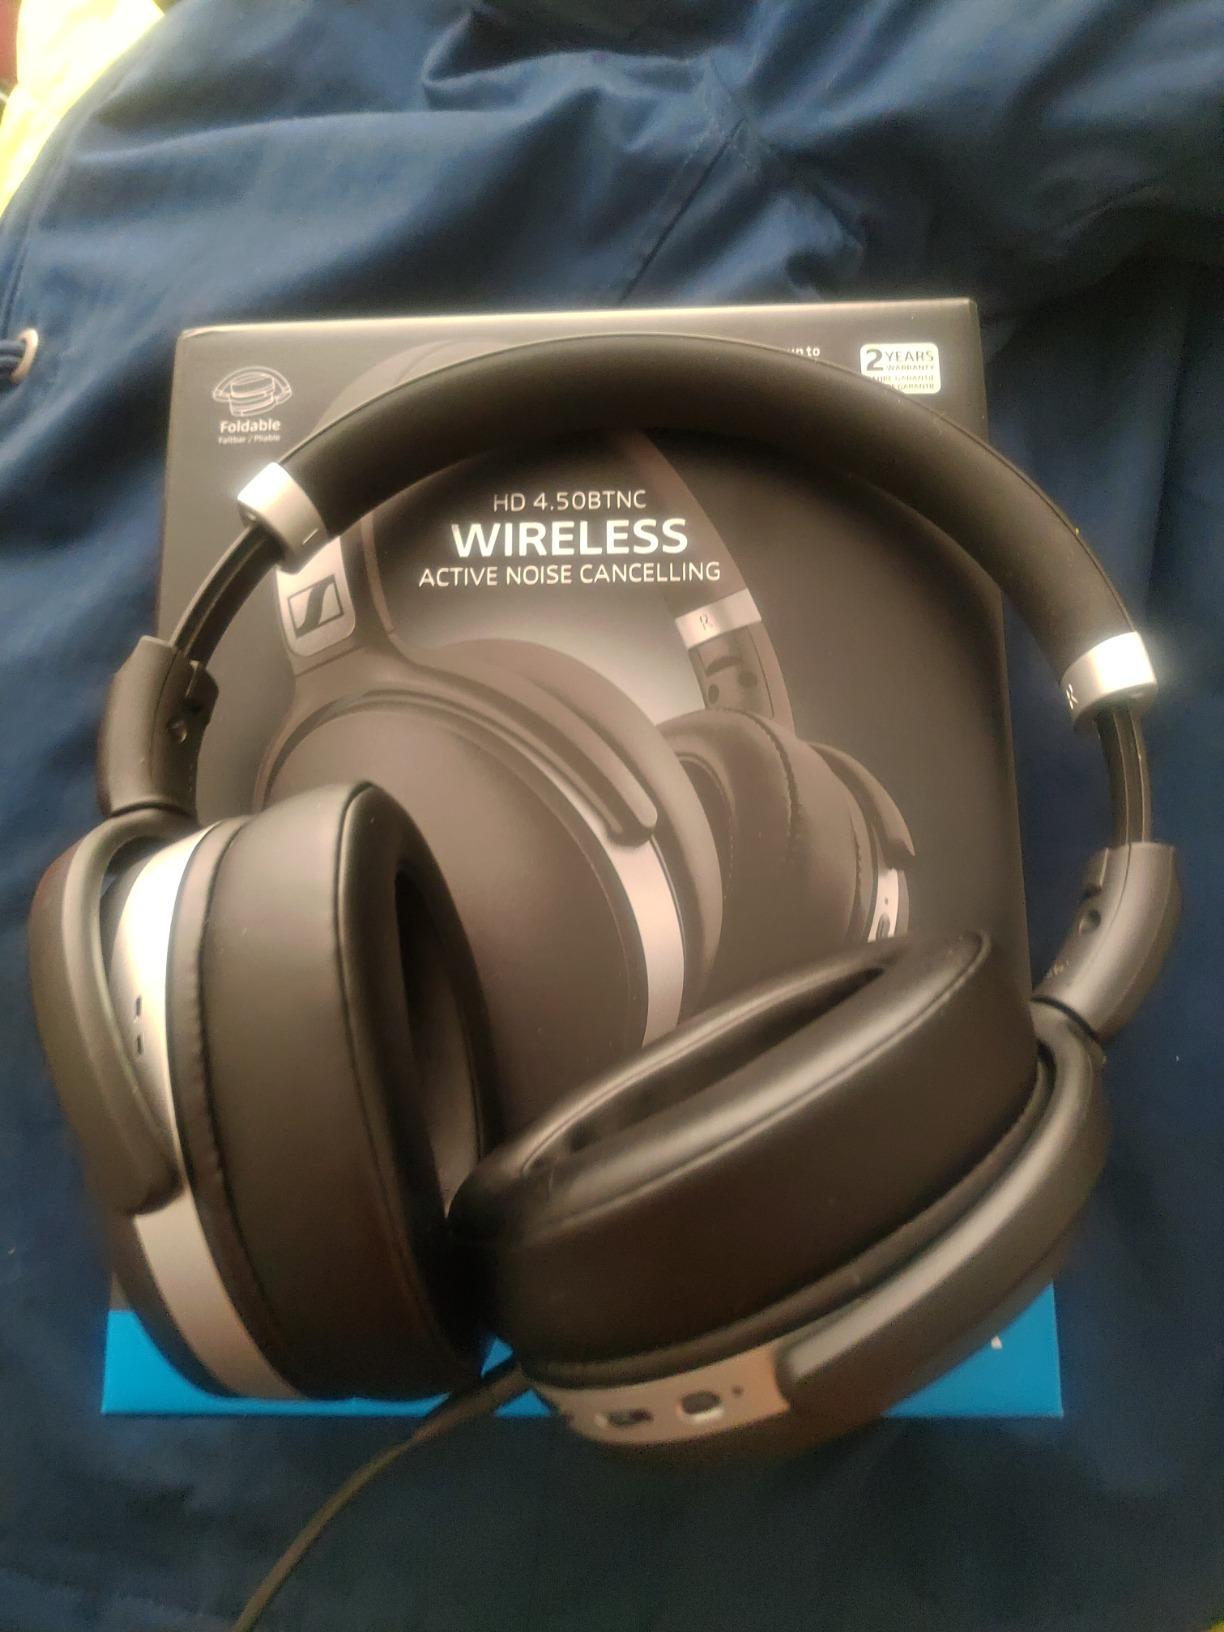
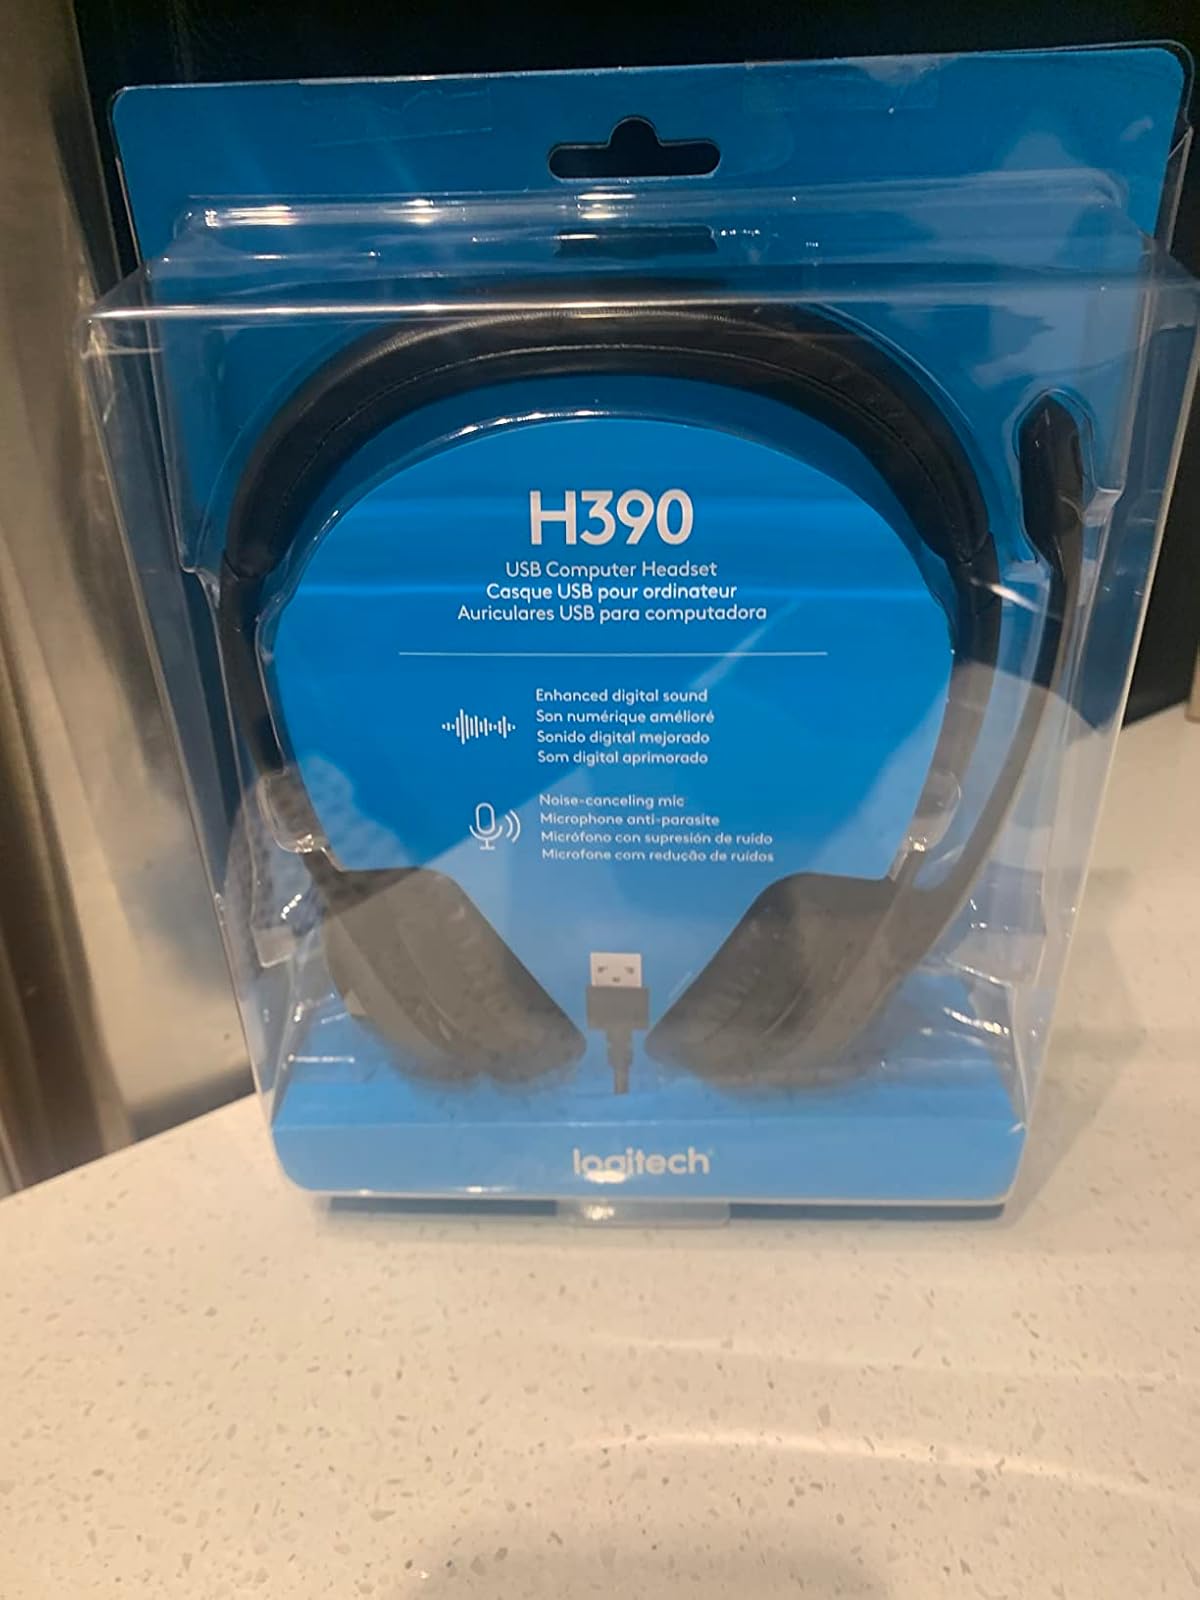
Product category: headphones
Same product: no